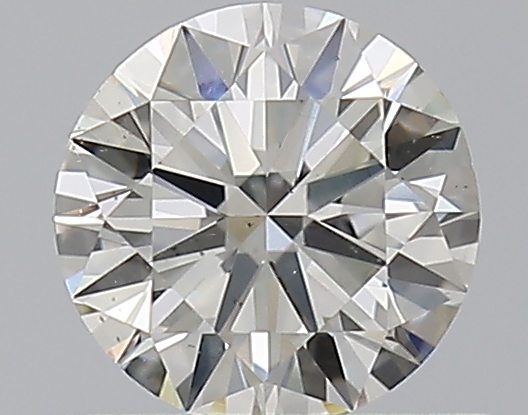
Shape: round
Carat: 0.5
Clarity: VS2
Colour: J
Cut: EX
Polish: EX
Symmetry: VG
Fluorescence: M
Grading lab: GIA
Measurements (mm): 5.09 x 5.12 x 3.1